Pierre-Joseph Dedreux-Dorcy

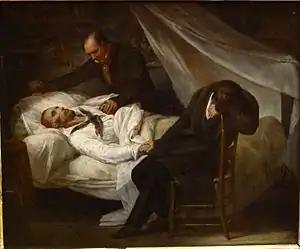
"The Death of Géricault", an 1824 painting by Ary Scheffer depicting the death of Théodore Géricault, with his friends and Pierre-Joseph Dedreux-Dorcy (seated in the front).

Pierre-Joseph Dedreux-Dorcy (28 April 1789, Paris - 9 October 1874, Bellevue, Switzerland) was a French genre painter. His surname was Dedreux, but he was usually called Dorcy.